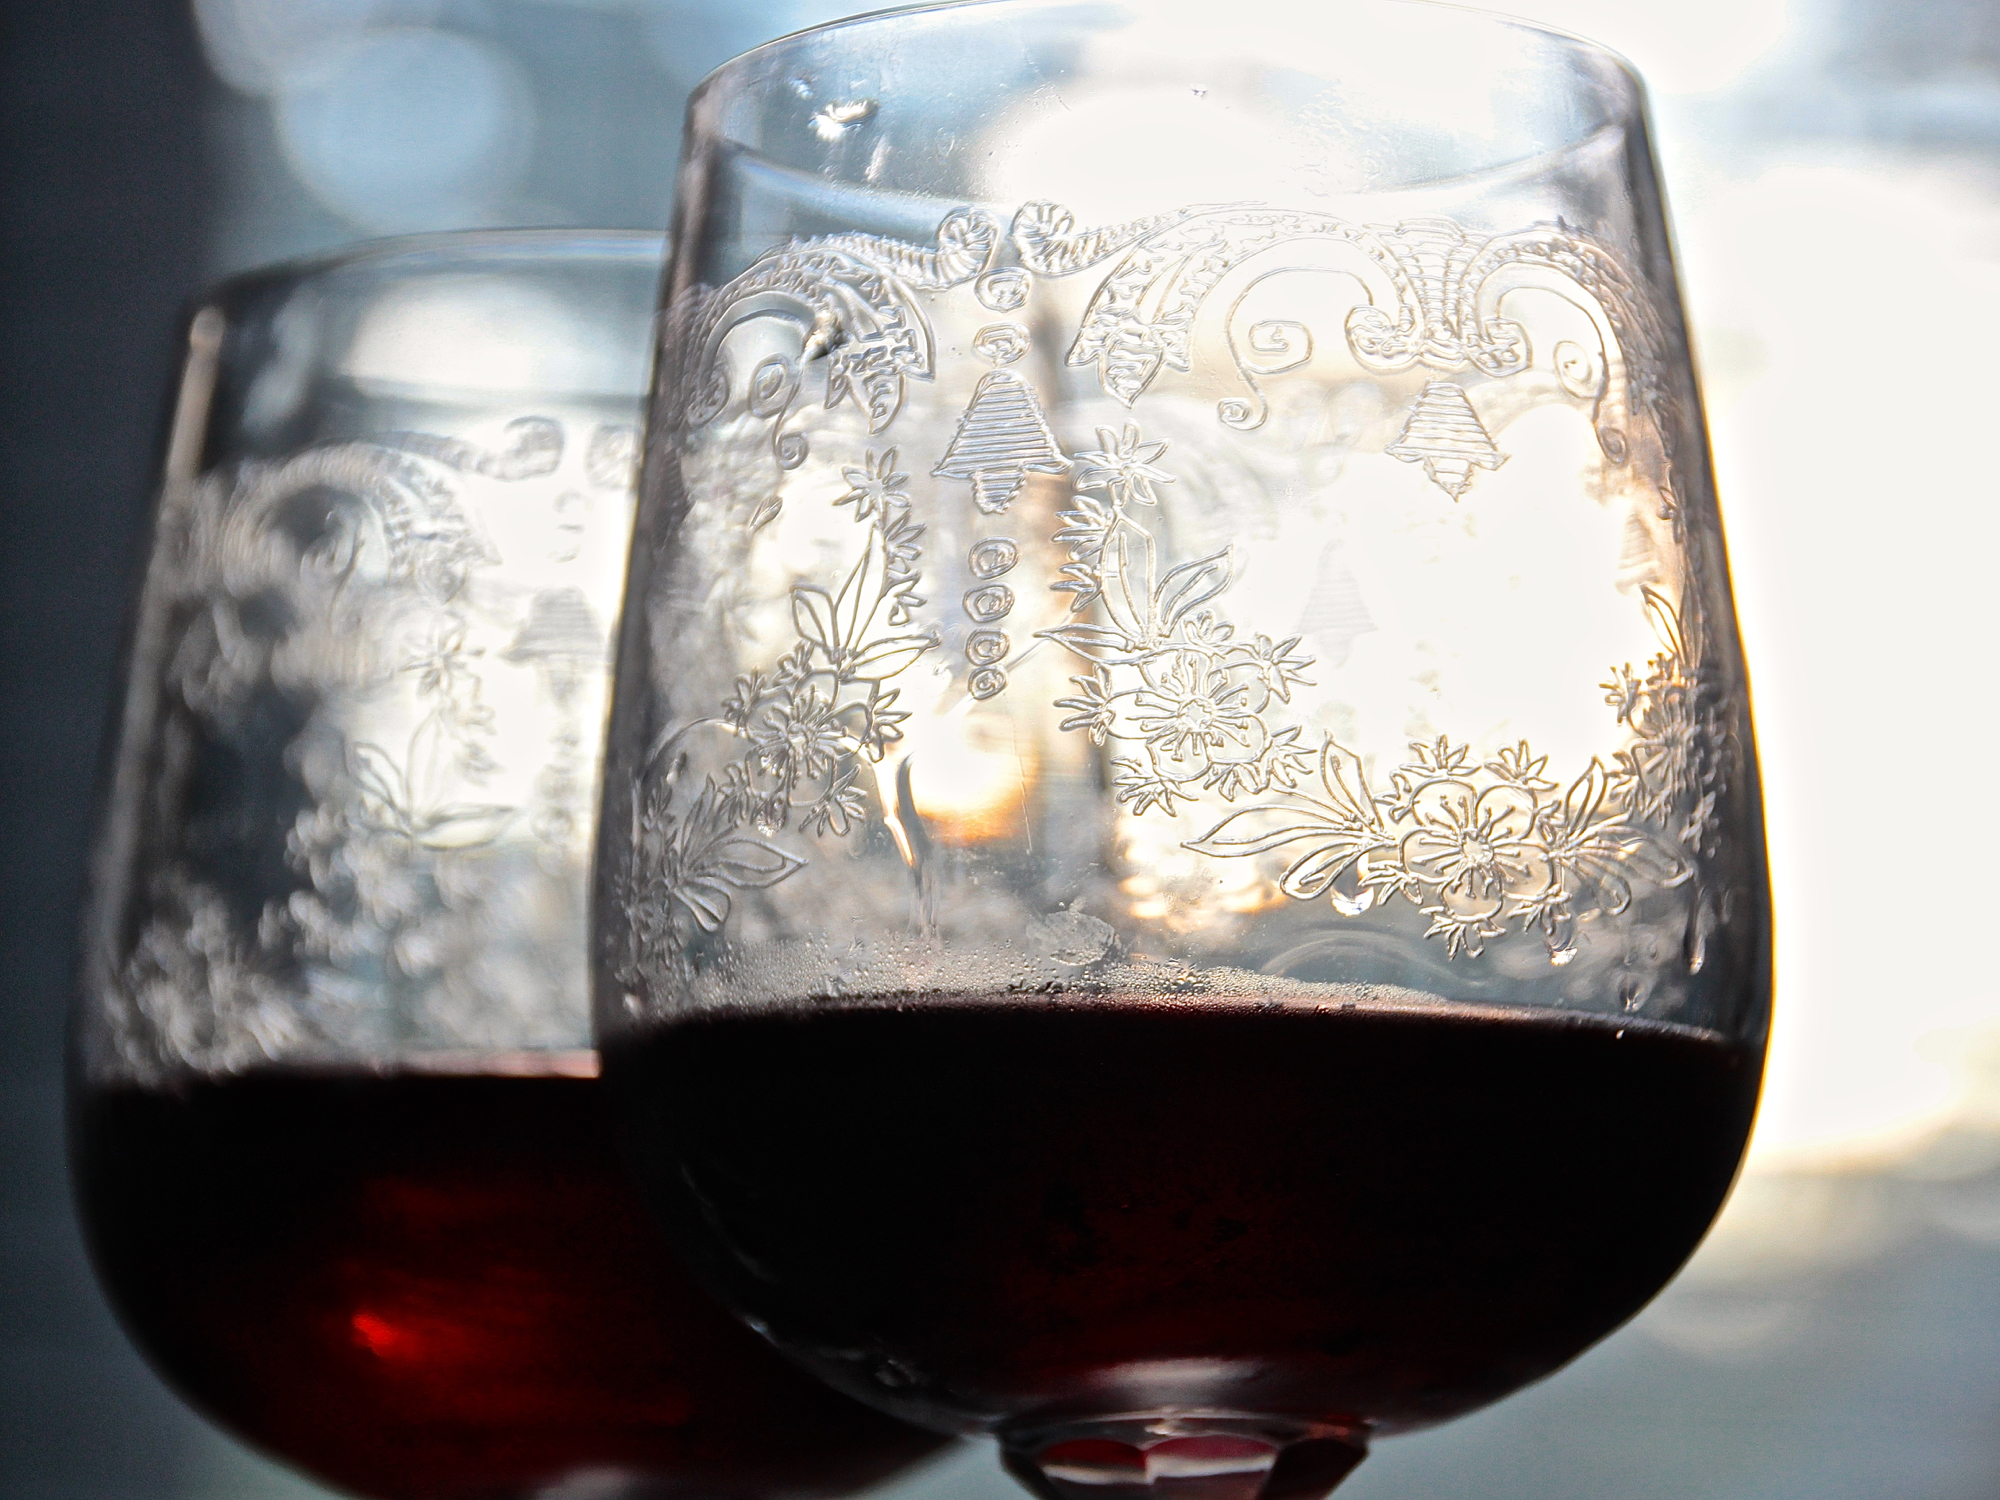
light, wine, glass, drink, lighting, red wine, material, wine glass, 3652015, odc, 365the2015edition, day258, iftomorrownevercomes, wevegottonight, day258365, 15sep15, stemware, alcoholic beverage, distilled beverage, drinkware